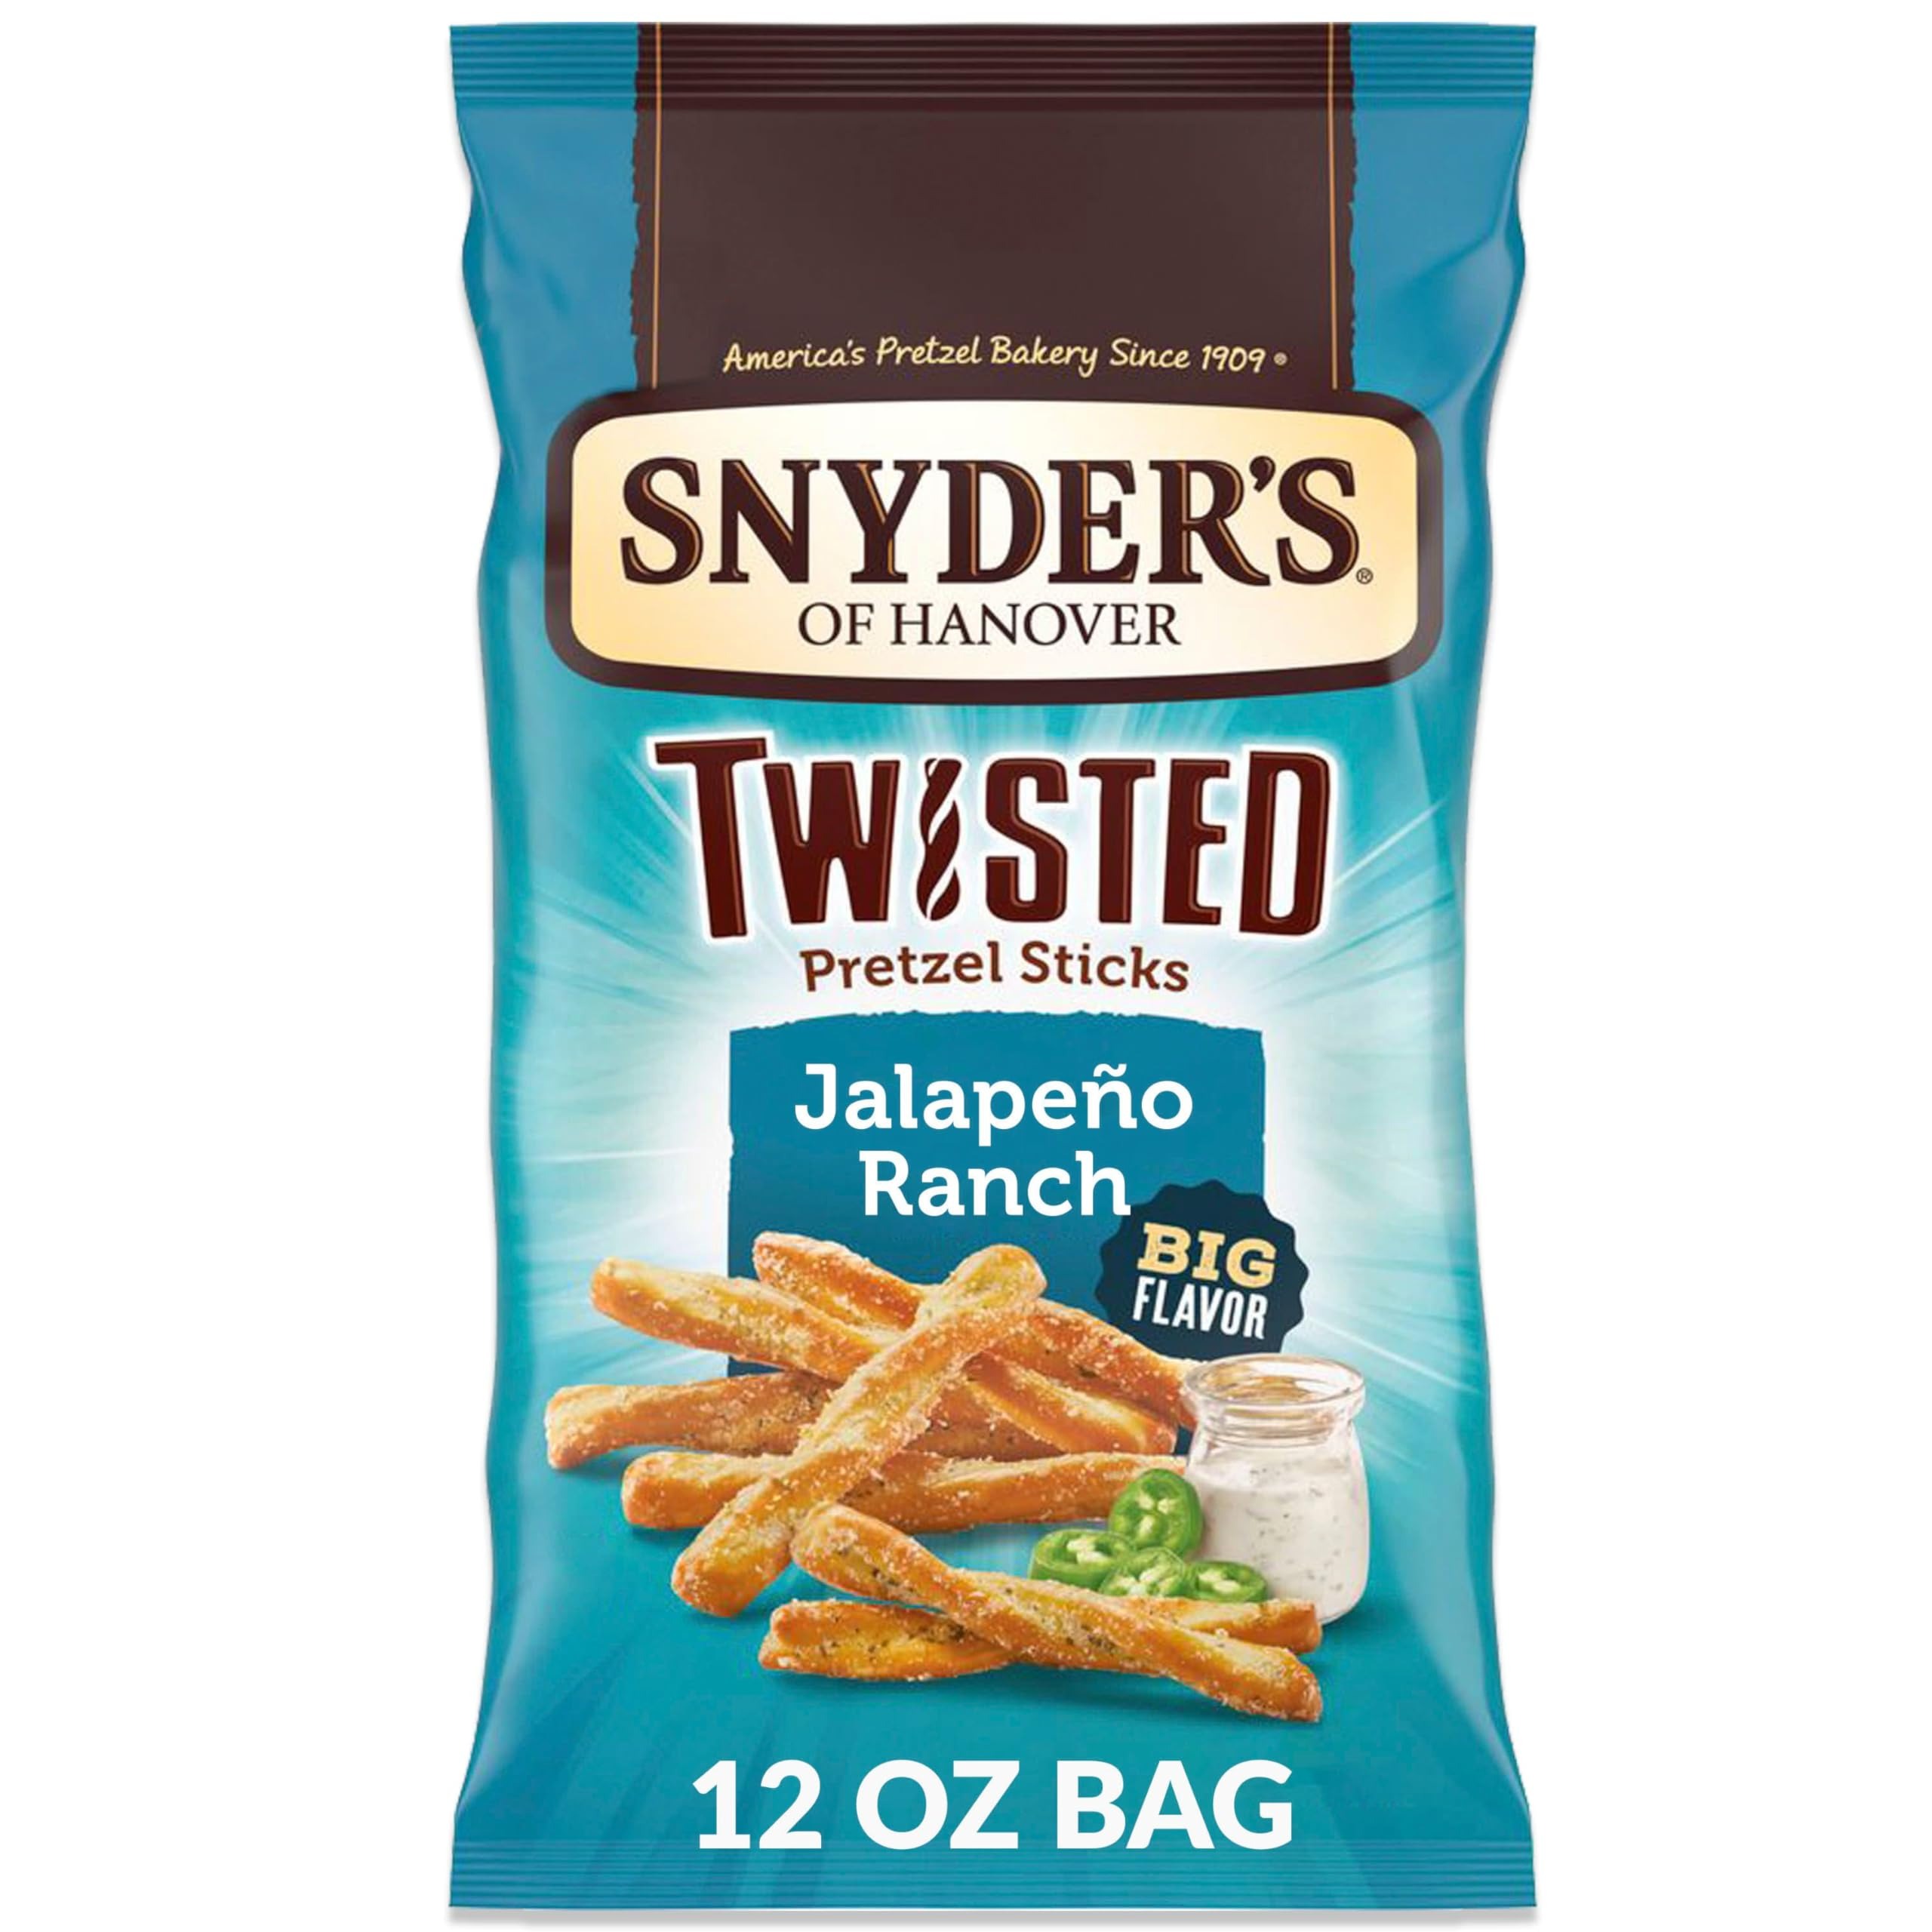
Item Name: Snyder's of Hanover, Jalapeno Ranch Twisted Pretzel Sticks, 12 Oz Bag (Pack of 12)
Bullet Point 1: Flavorful jalapeno ranch pretzels: generously seasoned with the spicy kick of jalapeno and balanced with smooth ranch flavor, they’ll set your taste buds spinning
Bullet Point 2: Pretzel sticks: twice-baked twisted pretzel snacks with an airy, crispy crunch
Bullet Point 3: Satisfy your cravings: reach for savory Snyder’s pretzel snacks with bold flavor and craveable crunch
Bullet Point 4: Anytime snack: Snyder’s pretzels are a bowl-worthy snack great for sharing or enjoying solo, whether you’re watching TV or taking a break.
Bullet Point 5: Shareable bag: open a 12-oz. bag of twisted seasoned pretzel sticks by Snyder’s, america’s favorite pretzel brand
Bullet Point 6: Make some noise: feed all your cravings, and start crunching savory Snyder’s pretzel sticks
Value: 144.0
Unit: ounce

Price: 4.31